Awbury Historic District

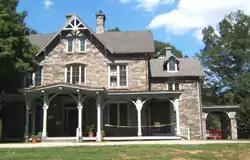
Francis Cope House

The Awbury Historic District is a historic area in the East Germantown neighborhood of Philadelphia, Pennsylvania. It encompasses the former summer homes and farms of the extended Cope family, who moved to the area starting in 1849 and the entire Awbury Arboretum, which occupies most of the district's area, as well as adjacent properties developed and occupied by Henry Cope (1793-1865), son and successor to prominent Philadelphia Orthodox Quaker merchant Thomas Pym Cope (1768-1854), his close relatives, and his descendants. The district, which has been described by Philadelphia area historians as "visually distinct from the densely-built urban blocks that surround it on three sides, and from the level, open landscape of the city park to the northwest," features buildings which were designed in the Gothic Revival, Italian Villa, Queen Anne, Tudor Revival, Shingle, and Colonial Revival styles of architecture between 1849 and 1922.